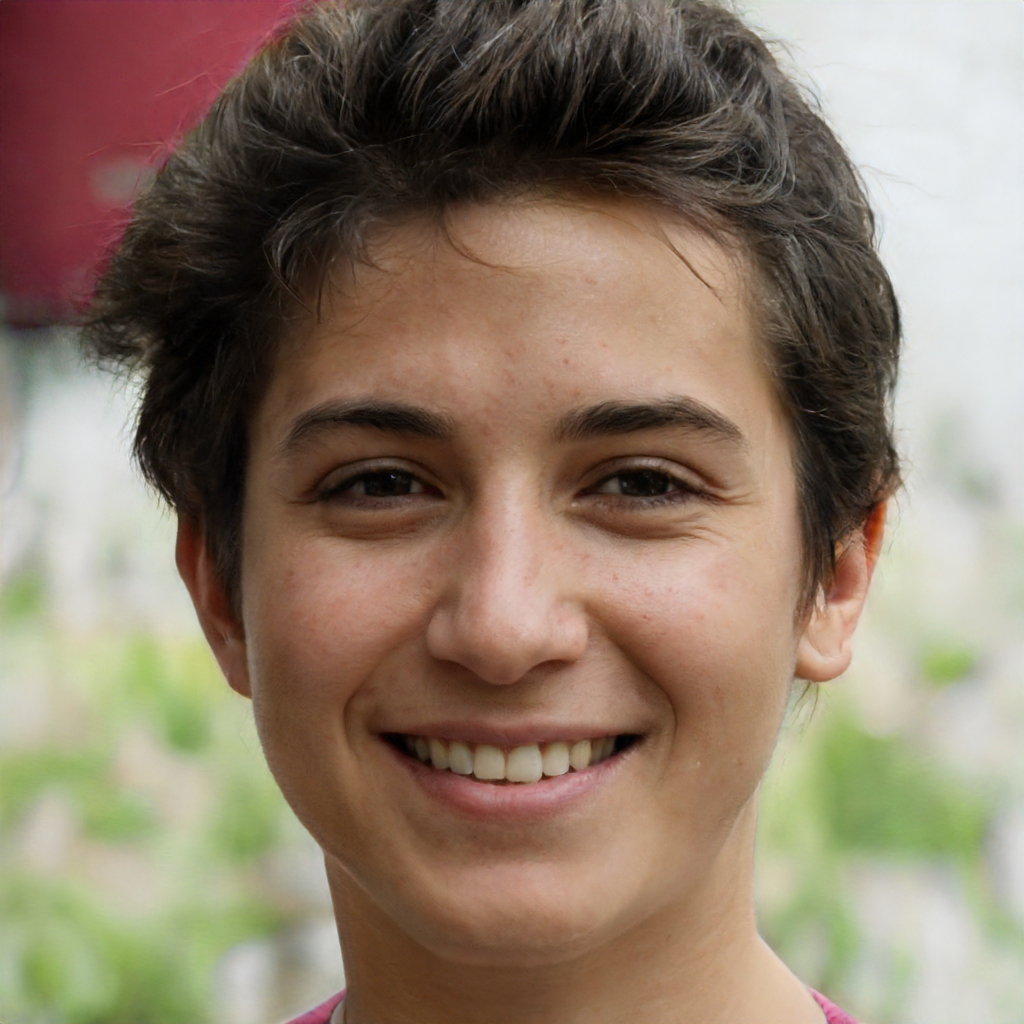
Portrait style: Real Portrait